Kitchen Super Star

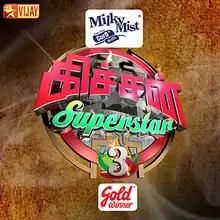

Kitchen Super Star is a 2013-2015 Indian-Tamil language Cooking reality show that aired on Vijay TV from 2013 to 7 February 2015 on every Saturday at 8:00PM (IST). The Show is hosted by Tamil Film Actor Suresh and Chefs Dr. Dhamu and Venkatesh Bhat are the judges of this show.